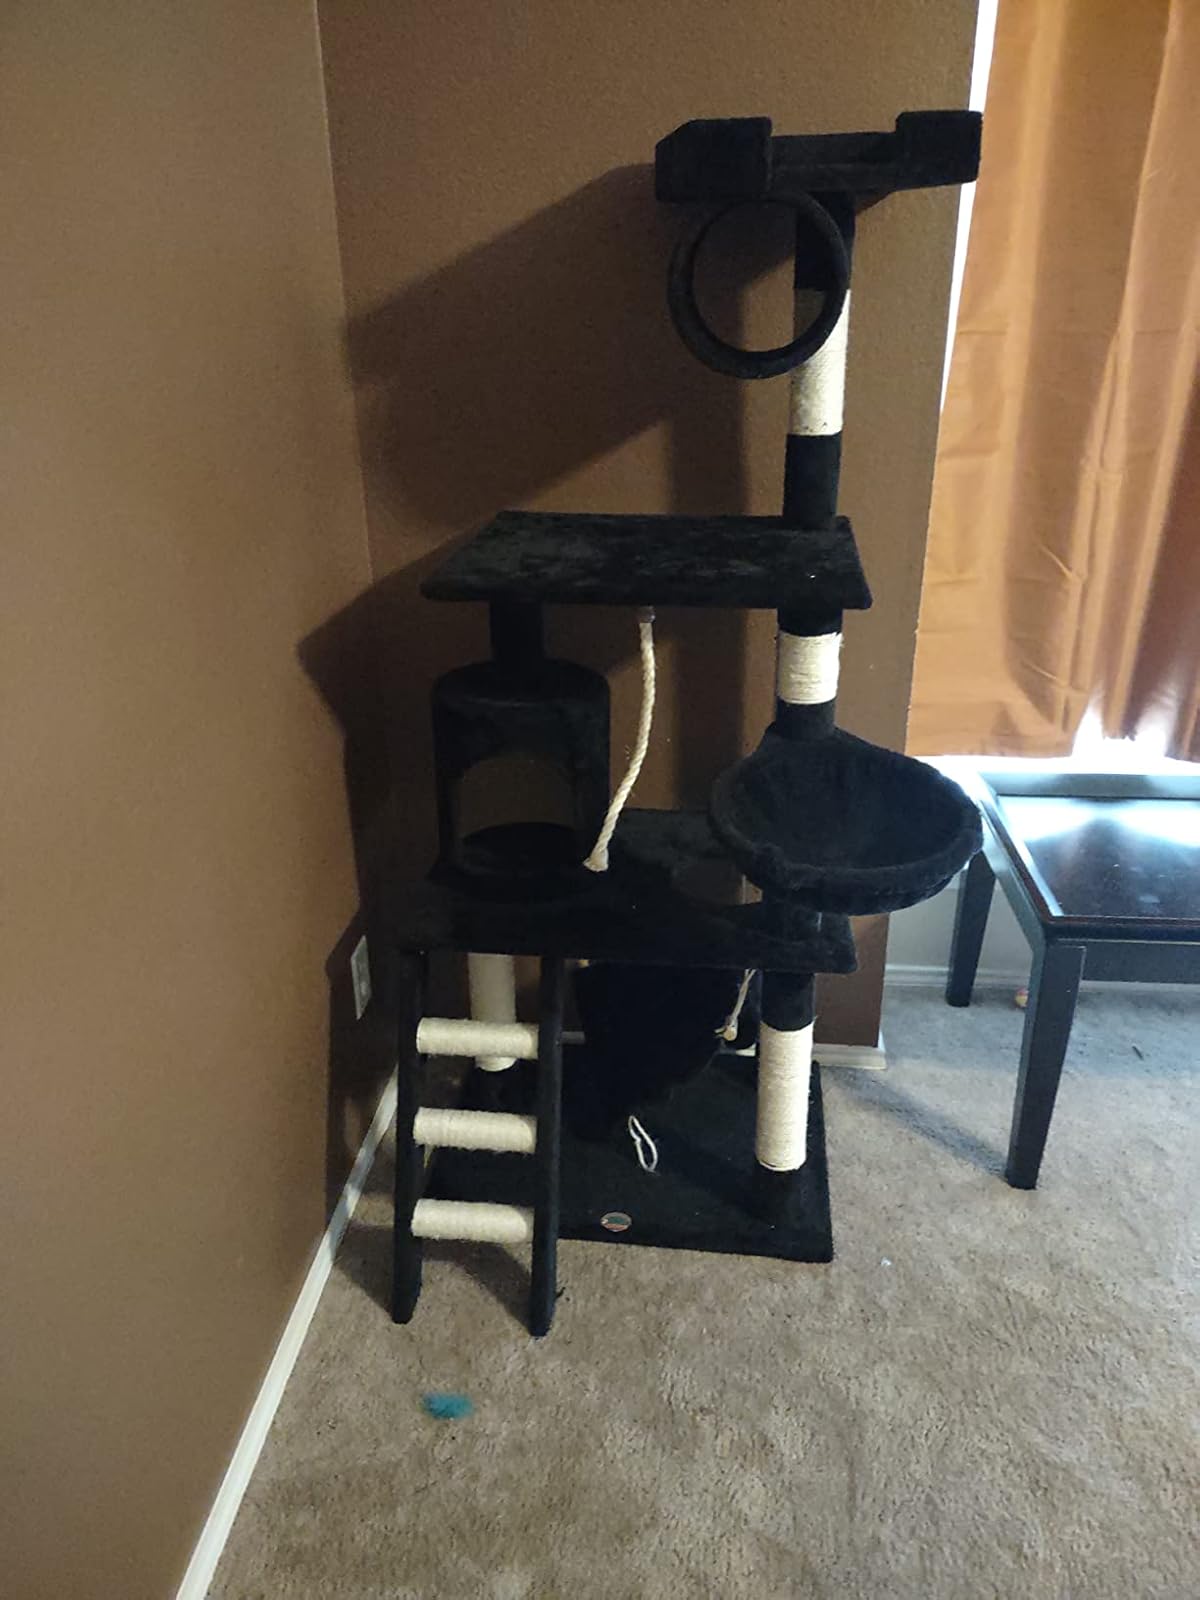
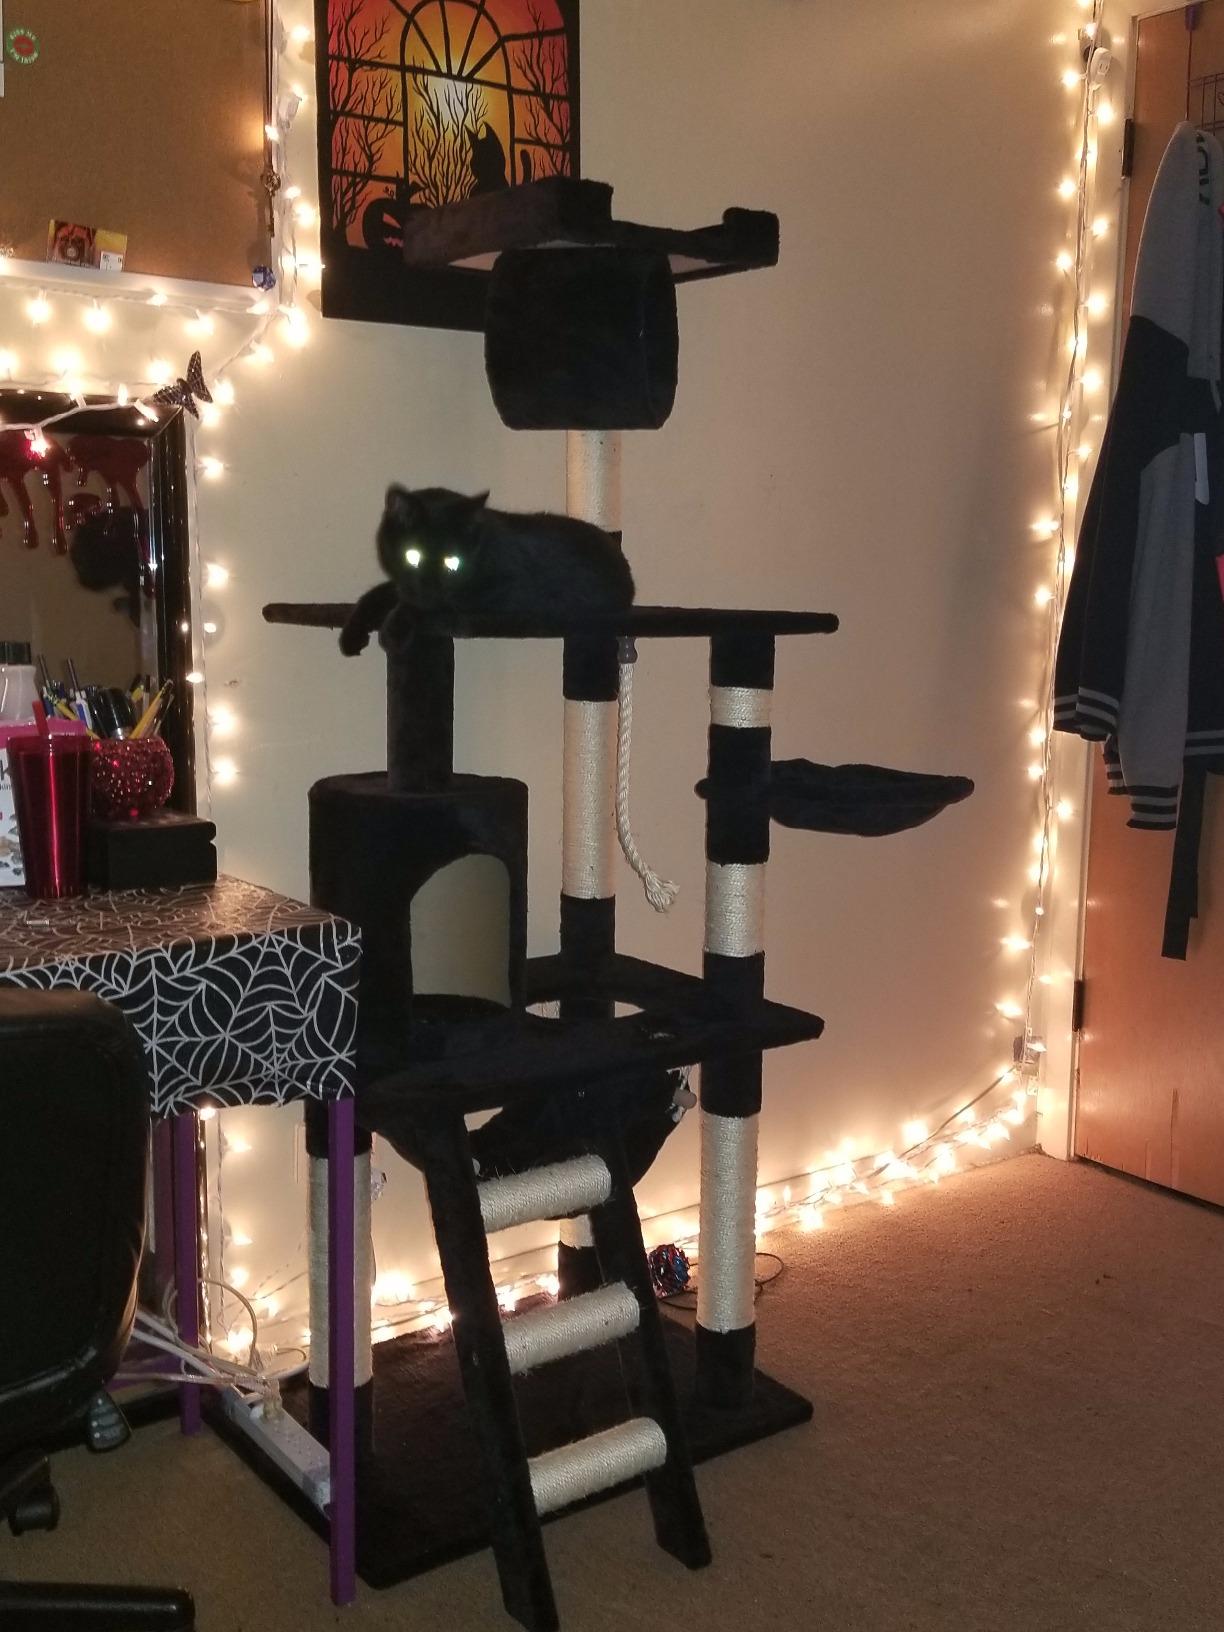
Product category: items_cat tree
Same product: yes